Sanctuary of the Virgin of Taburnus

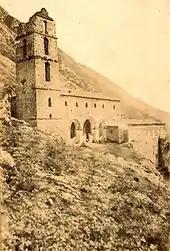
The church before restoration. The bell-tower is still on four levels.

In 1890 the priest of a Bucciano parish and the mayor of the town began promoting efforts to restore the sanctuary. Camillo Siciliano di Rende, archbishop of Benevento at the time, made the first solemn pilgrimage in 1891. The following year structural reinforcement works were conducted, and further restorations occurred in 1925, with financial aid by Bucciano people who had emigrated to the United States. The sanctuary was damaged by the 1930 Irpinia earthquake, being again restored thanks to donations by migrants of the area, and by the 1980 Irpinia earthquake. After the latter, a new period of neglect started.